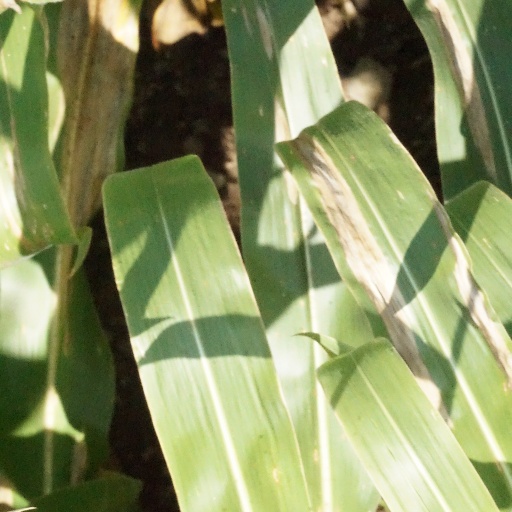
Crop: maize; corn